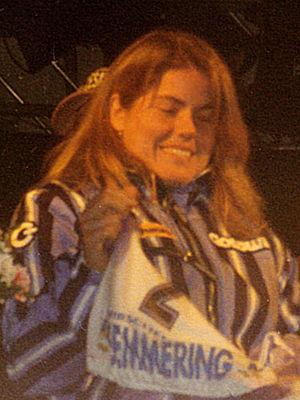
Pernilla Wiberg, née le 15 octobre 1970 à Norrköping, est une skieuse alpine suédoise, spécialiste des épreuves techniques. Elle a remporté entre 1991 et 1999 deux titres de championne olympique, un classement général de Coupe du monde et quatre titres de championne du monde, soit l'un des plus beaux palmarès du ski alpin féminin.